Chao Cuo

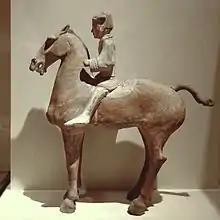
A Western Han dynasty ceramic model of a cavalryman

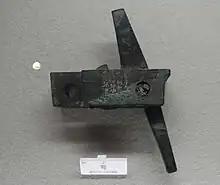
Bronze remains of a Han dynasty crossbow

Chao was one of the first known ministers to suggest to Emperor Wen that Han armies should have a cavalry-centric army to match the nomadic Xiongnu to the north, since Han armies were still primarily infantry, with cavalry and chariots playing a supporting role. He advocated the policy of "using barbarians to attack barbarians," that is, incorporating surrendered Xiongnu horsemen into the Han military, a suggestion that was eventually adopted, especially with the establishment of dependent states of different nomads living on Han's frontiers. Like Jia Yi (201–168 BC), he was an early proponent of terminating the "heqin" marriage alliance and tribute treaty with the Xiongnu, although he opposed it for practical reasons rather than Jia's staunch ideological position that superior sedentary Chinese culture should dominate over the northern nomads. The "heqin" agreement was supposed to guarantee peace and stability between the Han and Xiongnu. Chao believed that the "heqin" agreement had been breached and ignored by the Xiongnu on so many occasions—with continuous raiding and plundering along Han's borders by Xiongnu tribe and clan leaders—that the treaty simply failed to live up to its goals and lost all practical use. It was not until after the Battle of Mayi (133 BC) during Emperor Wu's reign (141–87 BC) that the "heqin" treaty was finally abolished in favor of an offensive military strategy to break apart the Xiongnu Empire.